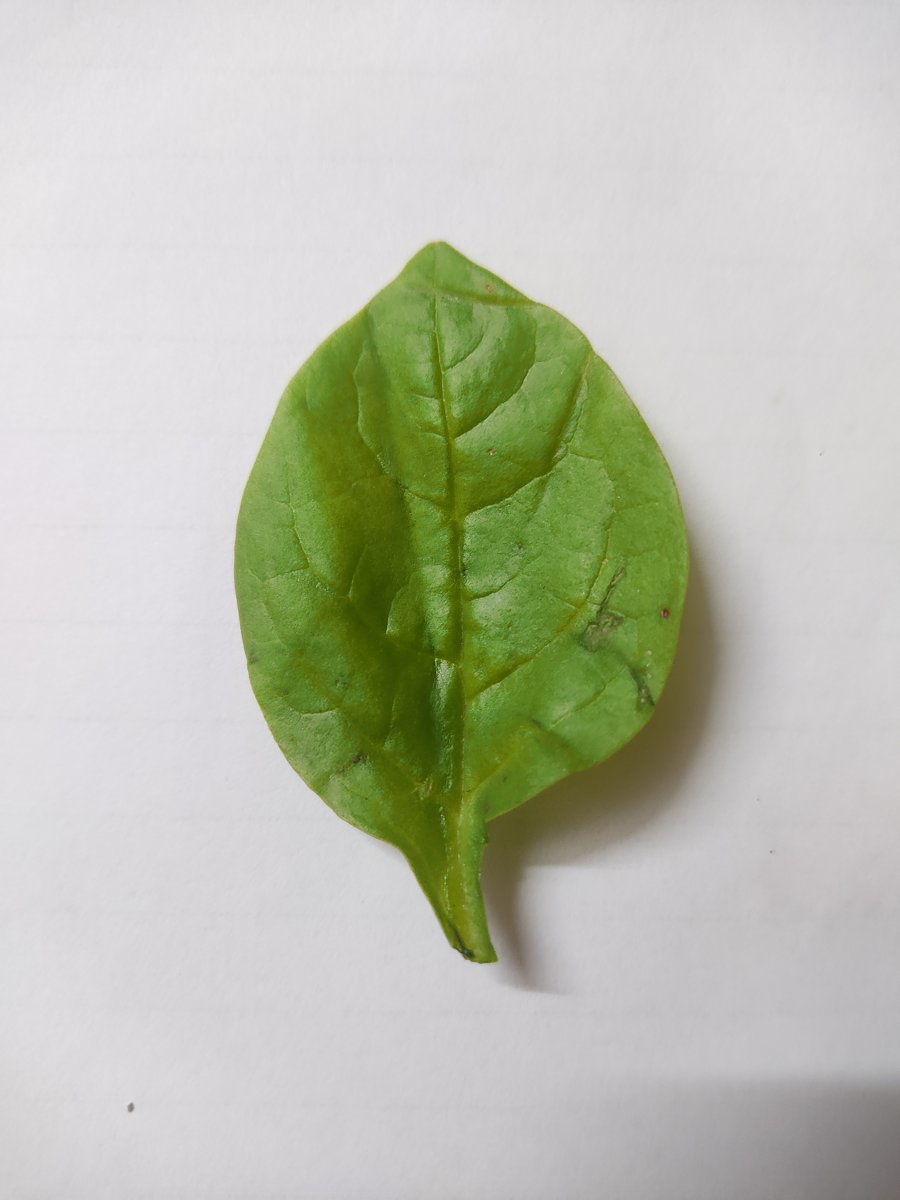
Label: Downy-Mildew